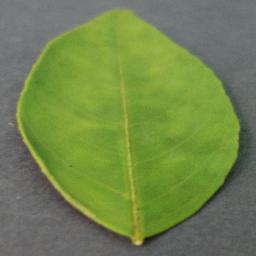
Label: Orange___Haunglongbing_(Citrus_greening)